James Finlayson (surgeon)

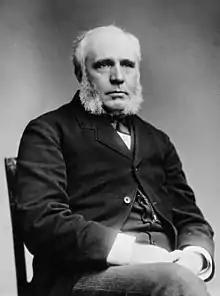
James Finlayson

James Finlayson (22 November 1840 – 9 October 1906) was a Scottish surgeon, physician, and prolific writer on medical and historical topics.